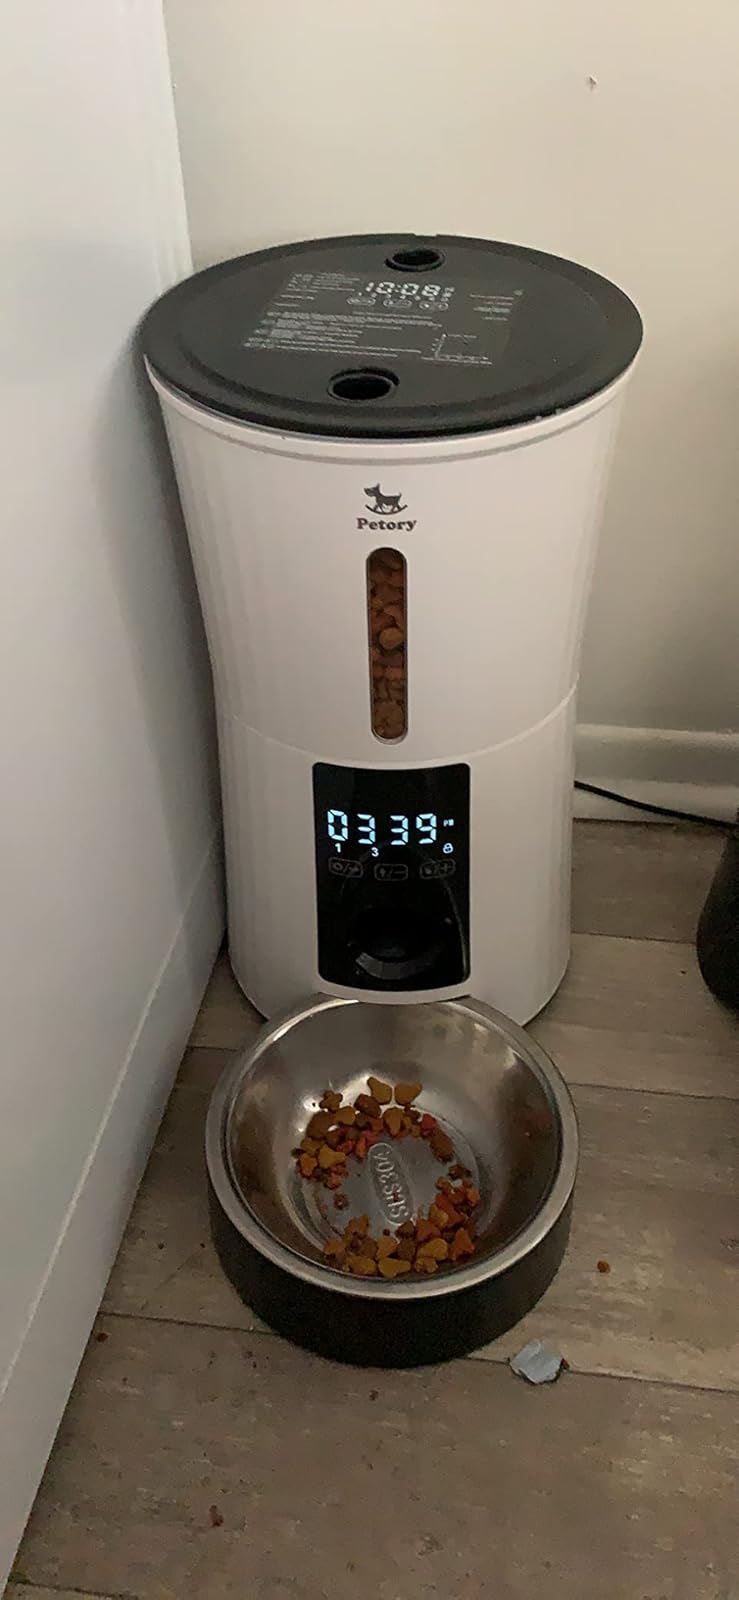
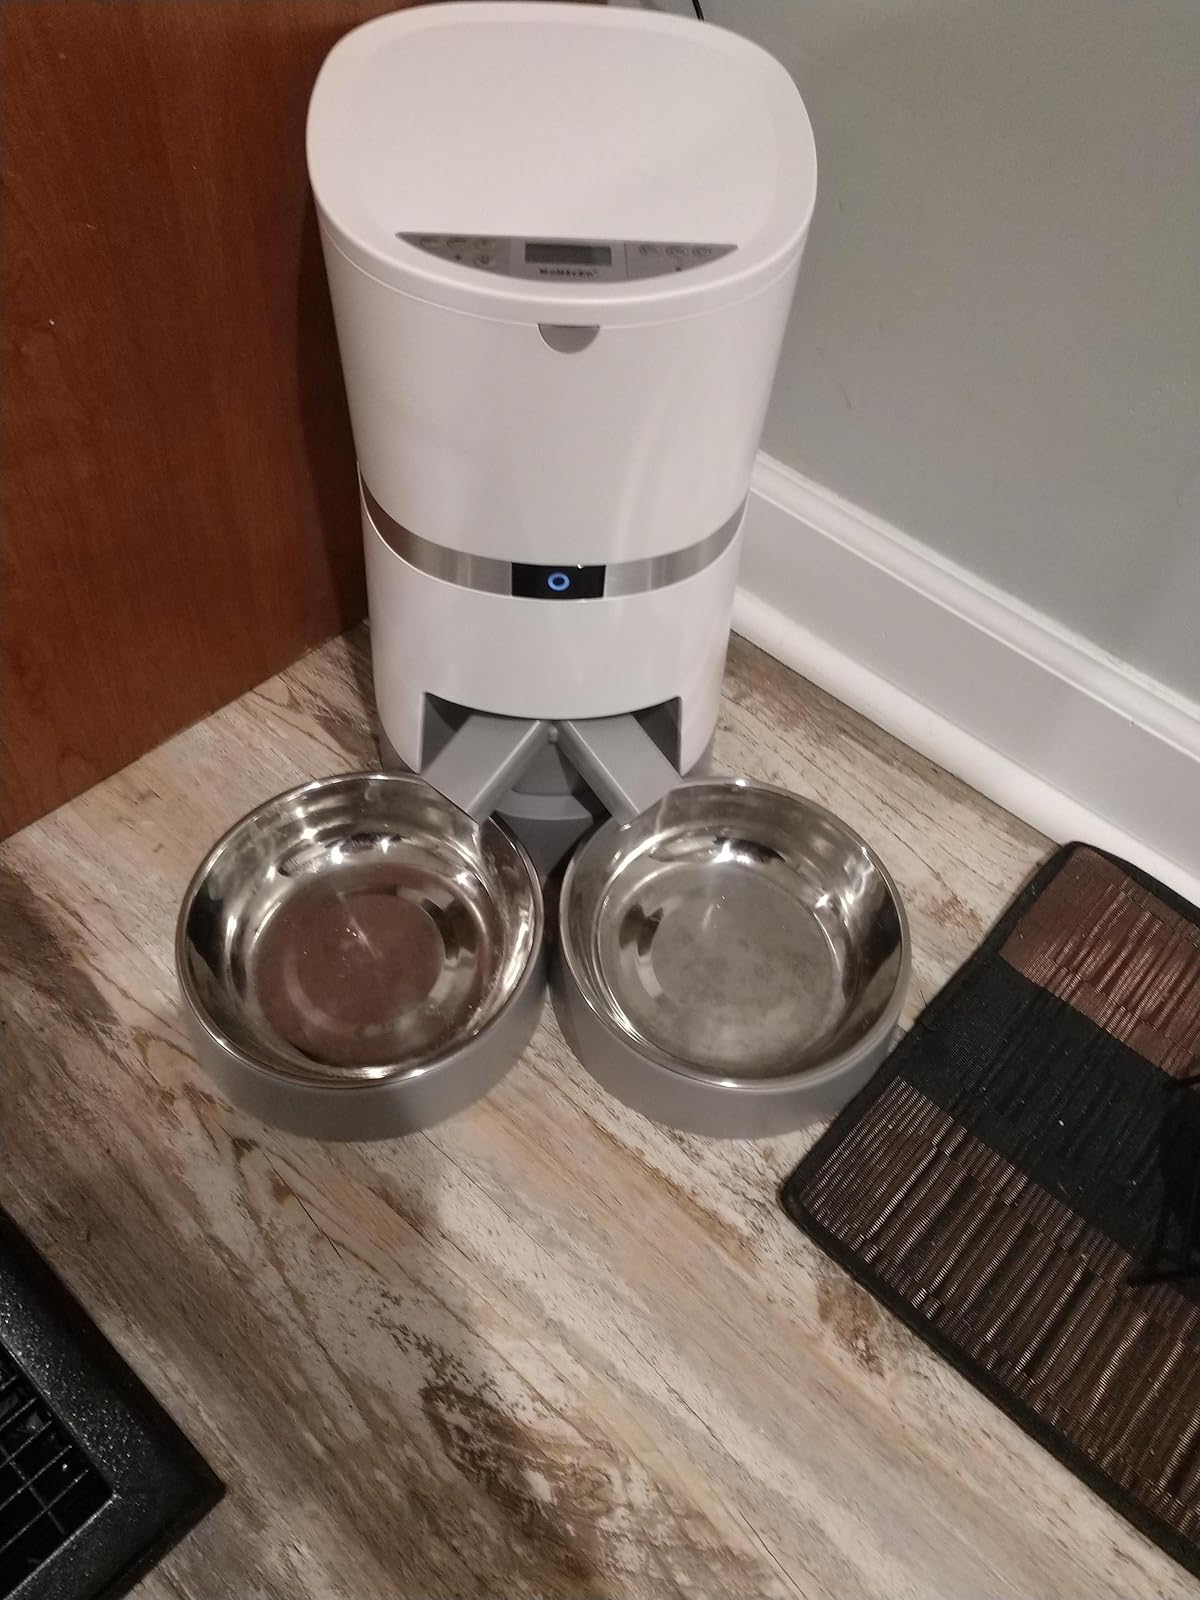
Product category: items_feeder
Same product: no